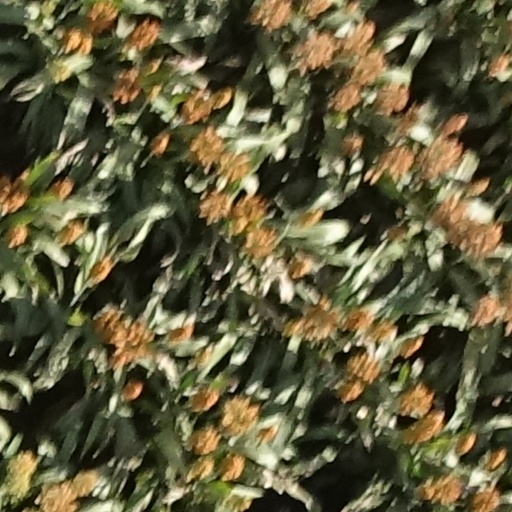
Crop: sorghum